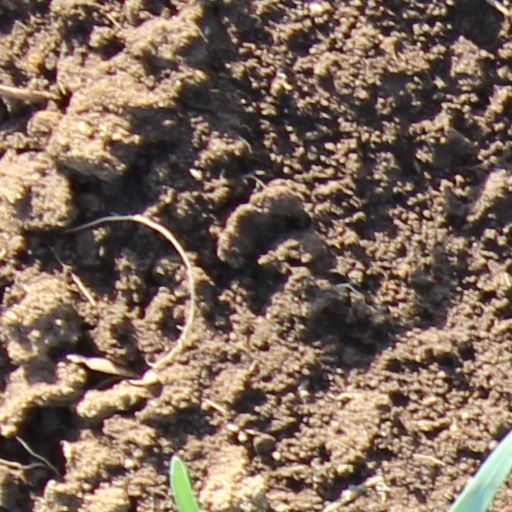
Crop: wheat